Reijo Taipale

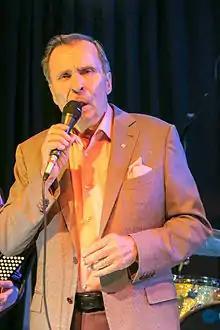
Reijo Taipale

Reijo Toivo Taipale (9 March 1940 – 26 April 2019) was a Finnish pop singer, active since the 1950s, specializing in Schlager music and tango. Many of his albums have been certified gold and platinum.